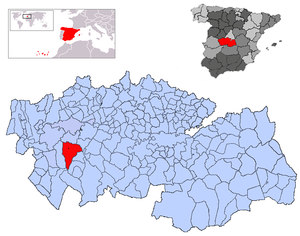
Alcaudete de la Jara est une commune d'Espagne de la province de Tolède dans la communauté autonome de Castille-La Manche.